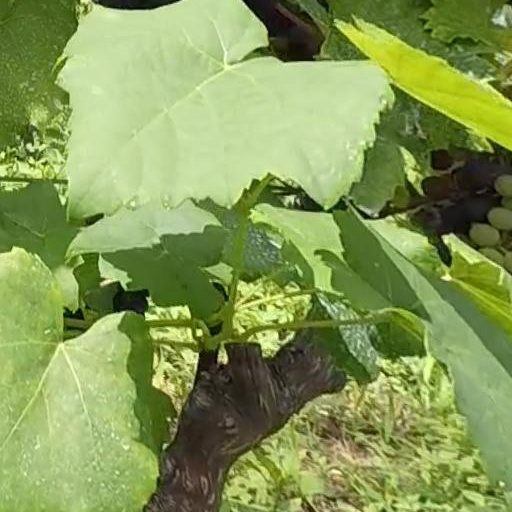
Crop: grape